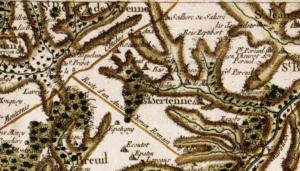
Origine
Essertenne est une commune française située dans le département de Saône-et-Loire en région Bourgogne-Franche-Comté.